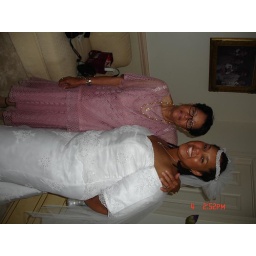
Wedded at the Lake house in NCWedded at the lake house in NC.Wedded at the lake house in NC.